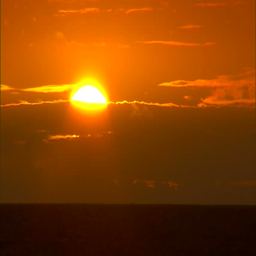
sunset over the ocean with crashing wave